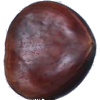
Label: chestnut